Oonch Neech Beech

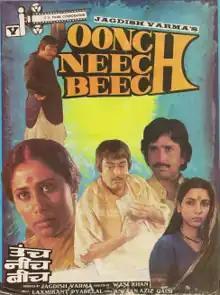

Oonch Neech Beech (English: High, Low and In-between) is a 1989 Bollywood film directed by Wasi Khan. It stars Sanjeev Kumar, Shabana Azmi, Shashi Kapoor and Smita Patil in leading roles and Kulbhushan Kharbanda, Nilu Phule, Sudhir, Jagdish Raj, N.A. Ansari, Sangeeta and Krishan Dhawan in supporting roles. The film is based on a true story about a village woman who gets lost at a railway station and waits fourteen years for her husband to come back.